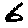
Label: 6